Hayat Saif

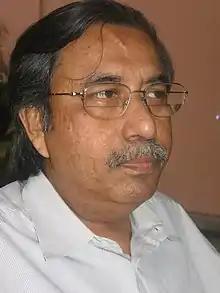
Saif in 2009

Saiful Islam Khan (known as Hayat Saif; 16 December 1942 – 13 May 2019) was a twentieth century modern Bengali poet and literary critic from Bangladesh. A career bureaucrat, he retired in 2000 and since then was engaged in the corporate private sector and divided his time in World Scouting and literary and artistic pursuits. He has been translated in English and Spanish and, in Bangladesh, is generally acclaimed as an intellectual interpreter of contemporary life and culture.